Bud Millikan

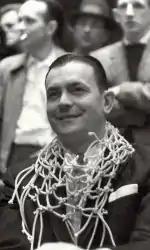
Millikan after the 1958 ACC tournament championship

Herman A. "Bud" Millikan (October 12, 1920 – January 28, 2010) was the head coach of the University of Maryland Terrapins men's basketball team from 1950 to 1967. He compiled a 243–182 record.